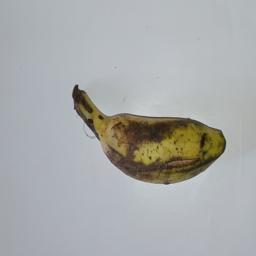
Banana variety: Champa Kola